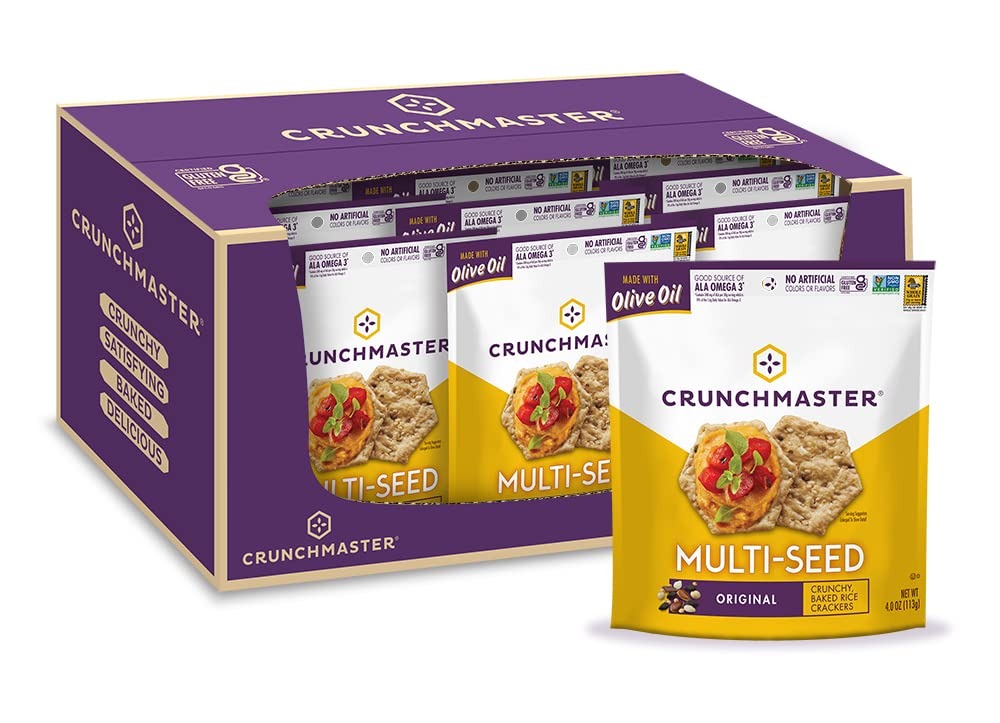
Item Name: Crunchmaster Multi-Seed Gluten-Free Original, 4 Ounce (Pack of 12)
Bullet Point: Crunchmaster Multi-Seed Original Crackers, Non GMO, 4 Ounces (Pack Of 12)
Value: 48.0
Unit: Ounce

Price: 3.78